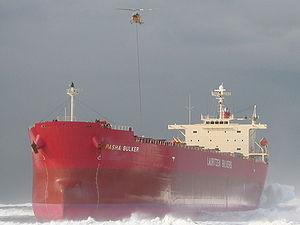
Le Pasha Bulker est un vraquier construit en 2006 par les chantiers Sasebo Heavy Industries de Sasebo pour la compagnie Wealth Line. Il s’échoue sur Nobbys Beach à Newcastle en Australie le 8 juin 2007. Renfloué, il est réparé et remis en service puis vendu à la compagnie Fukujin Kisen Ochi qui le renomme Drake.